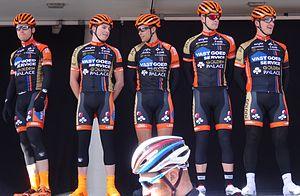
Reportage réalisé le mercredi 4 mars à l'occasion du départ du Samyn des Dames 2015 et du Samyn 2015 à Quaregnon, Belgique.
La saison 2015 de l'équipe cycliste Vastgoedservice-Golden Palace est la deuxième de cette équipe.